Describe the emotion expressed in this image:  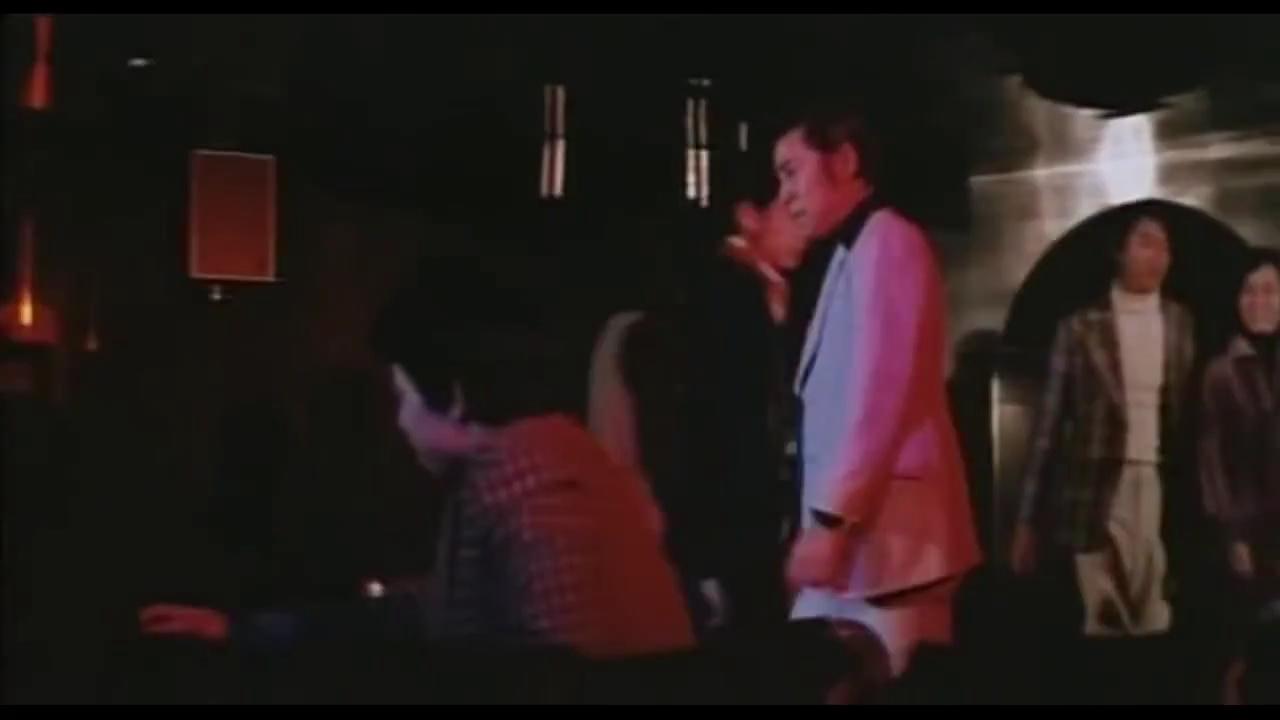
This person displays Suffering, valence and arousal with low intensity.